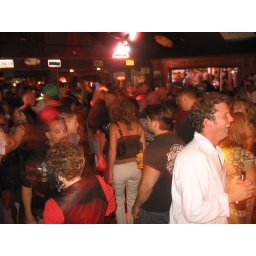
The Heaters rock Americade at Duffy's Tavern in Lake George, one of the country's biggest motorcycle rallies.